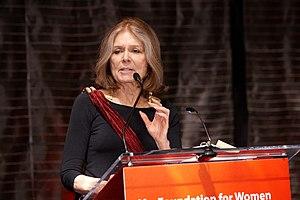
La Ms. Foundation for Women est une organisation à but non lucratif américaine, créée en 1972 par Gloria Steinem, Patricia Carbine, Letty Cottin Pogrebin et Marlo Thomas, et qui vise à délivrer des fonds et d'autres ressources stratégiques aux structures qui permettent de faire entendre la voix des femmes à travers les États-Unis.
Ms. Magazine ou Ms., est un magazine féministe et libéral américain fondé conjointement par les féministes de la deuxième vague et militantes sociopolitiques Gloria Steinem et Dorothy Pitman Hughes.